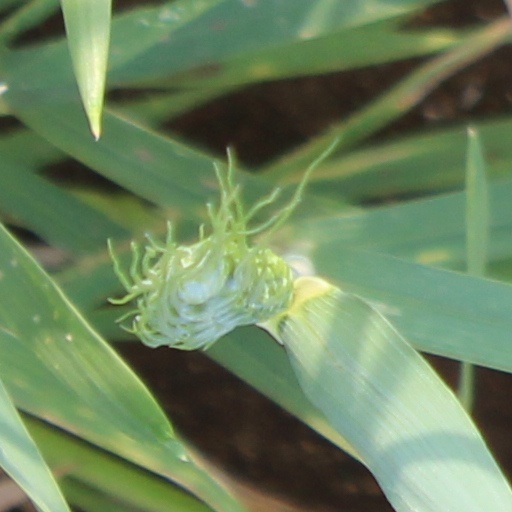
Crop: wheat